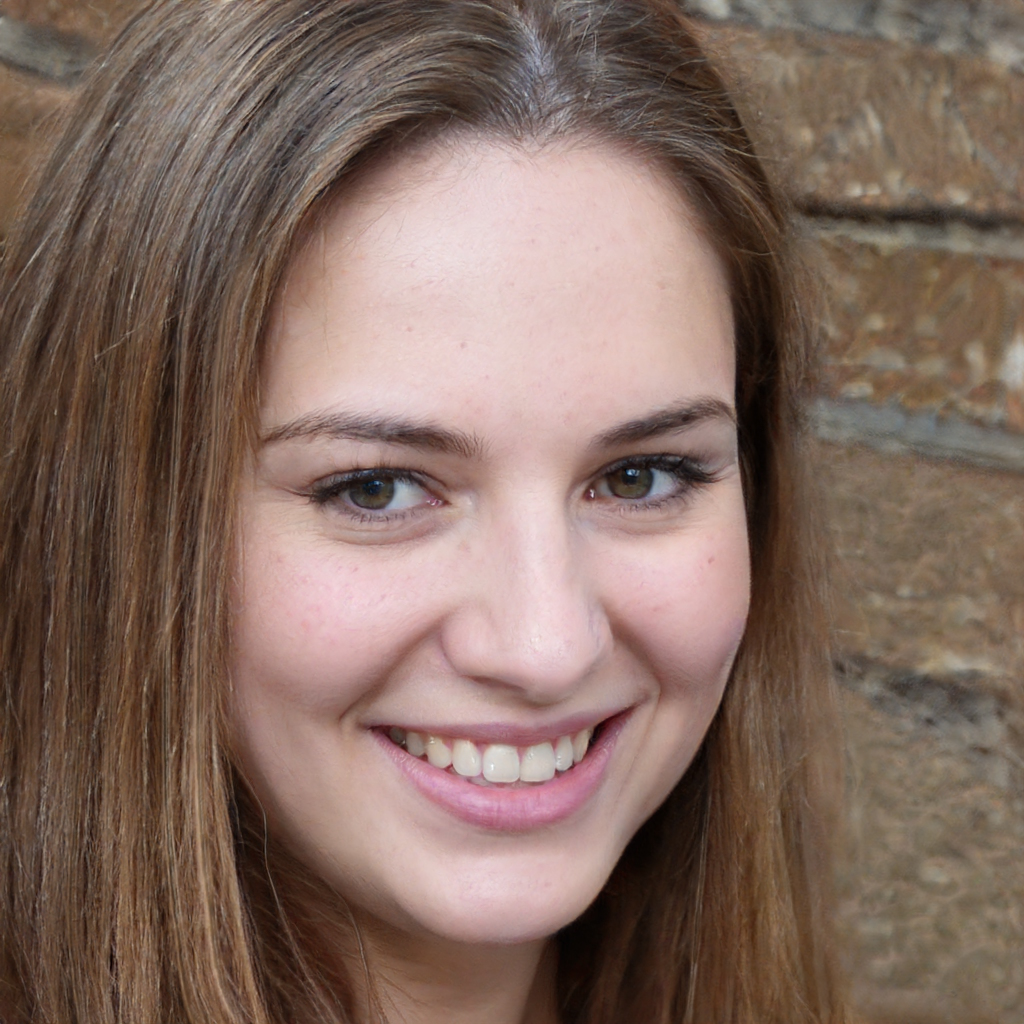
Gender: Female